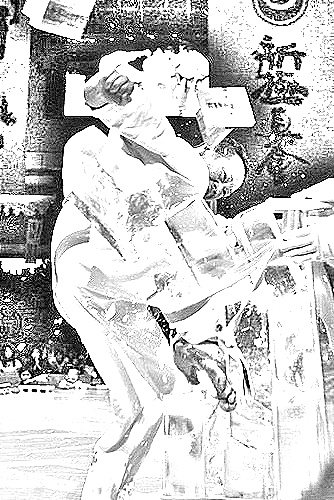
Portrait style: Sketch Portrait